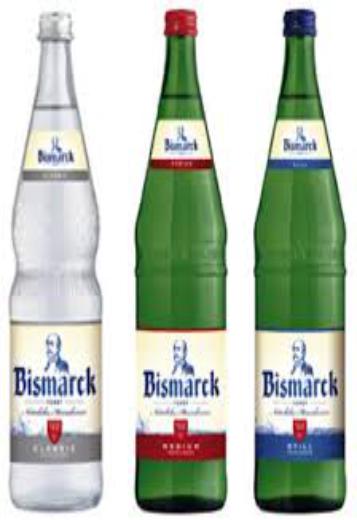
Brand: Furst Bismarck
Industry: Food